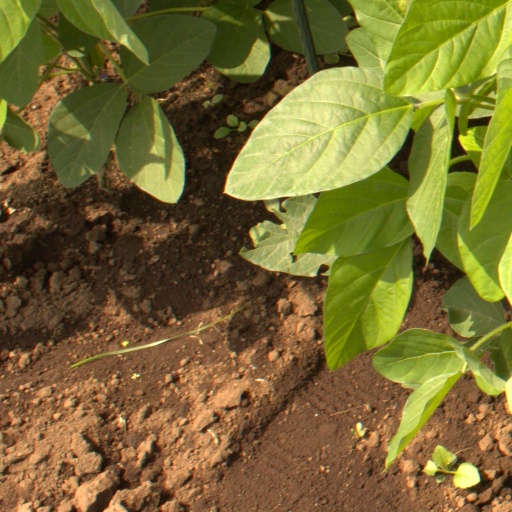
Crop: soybean